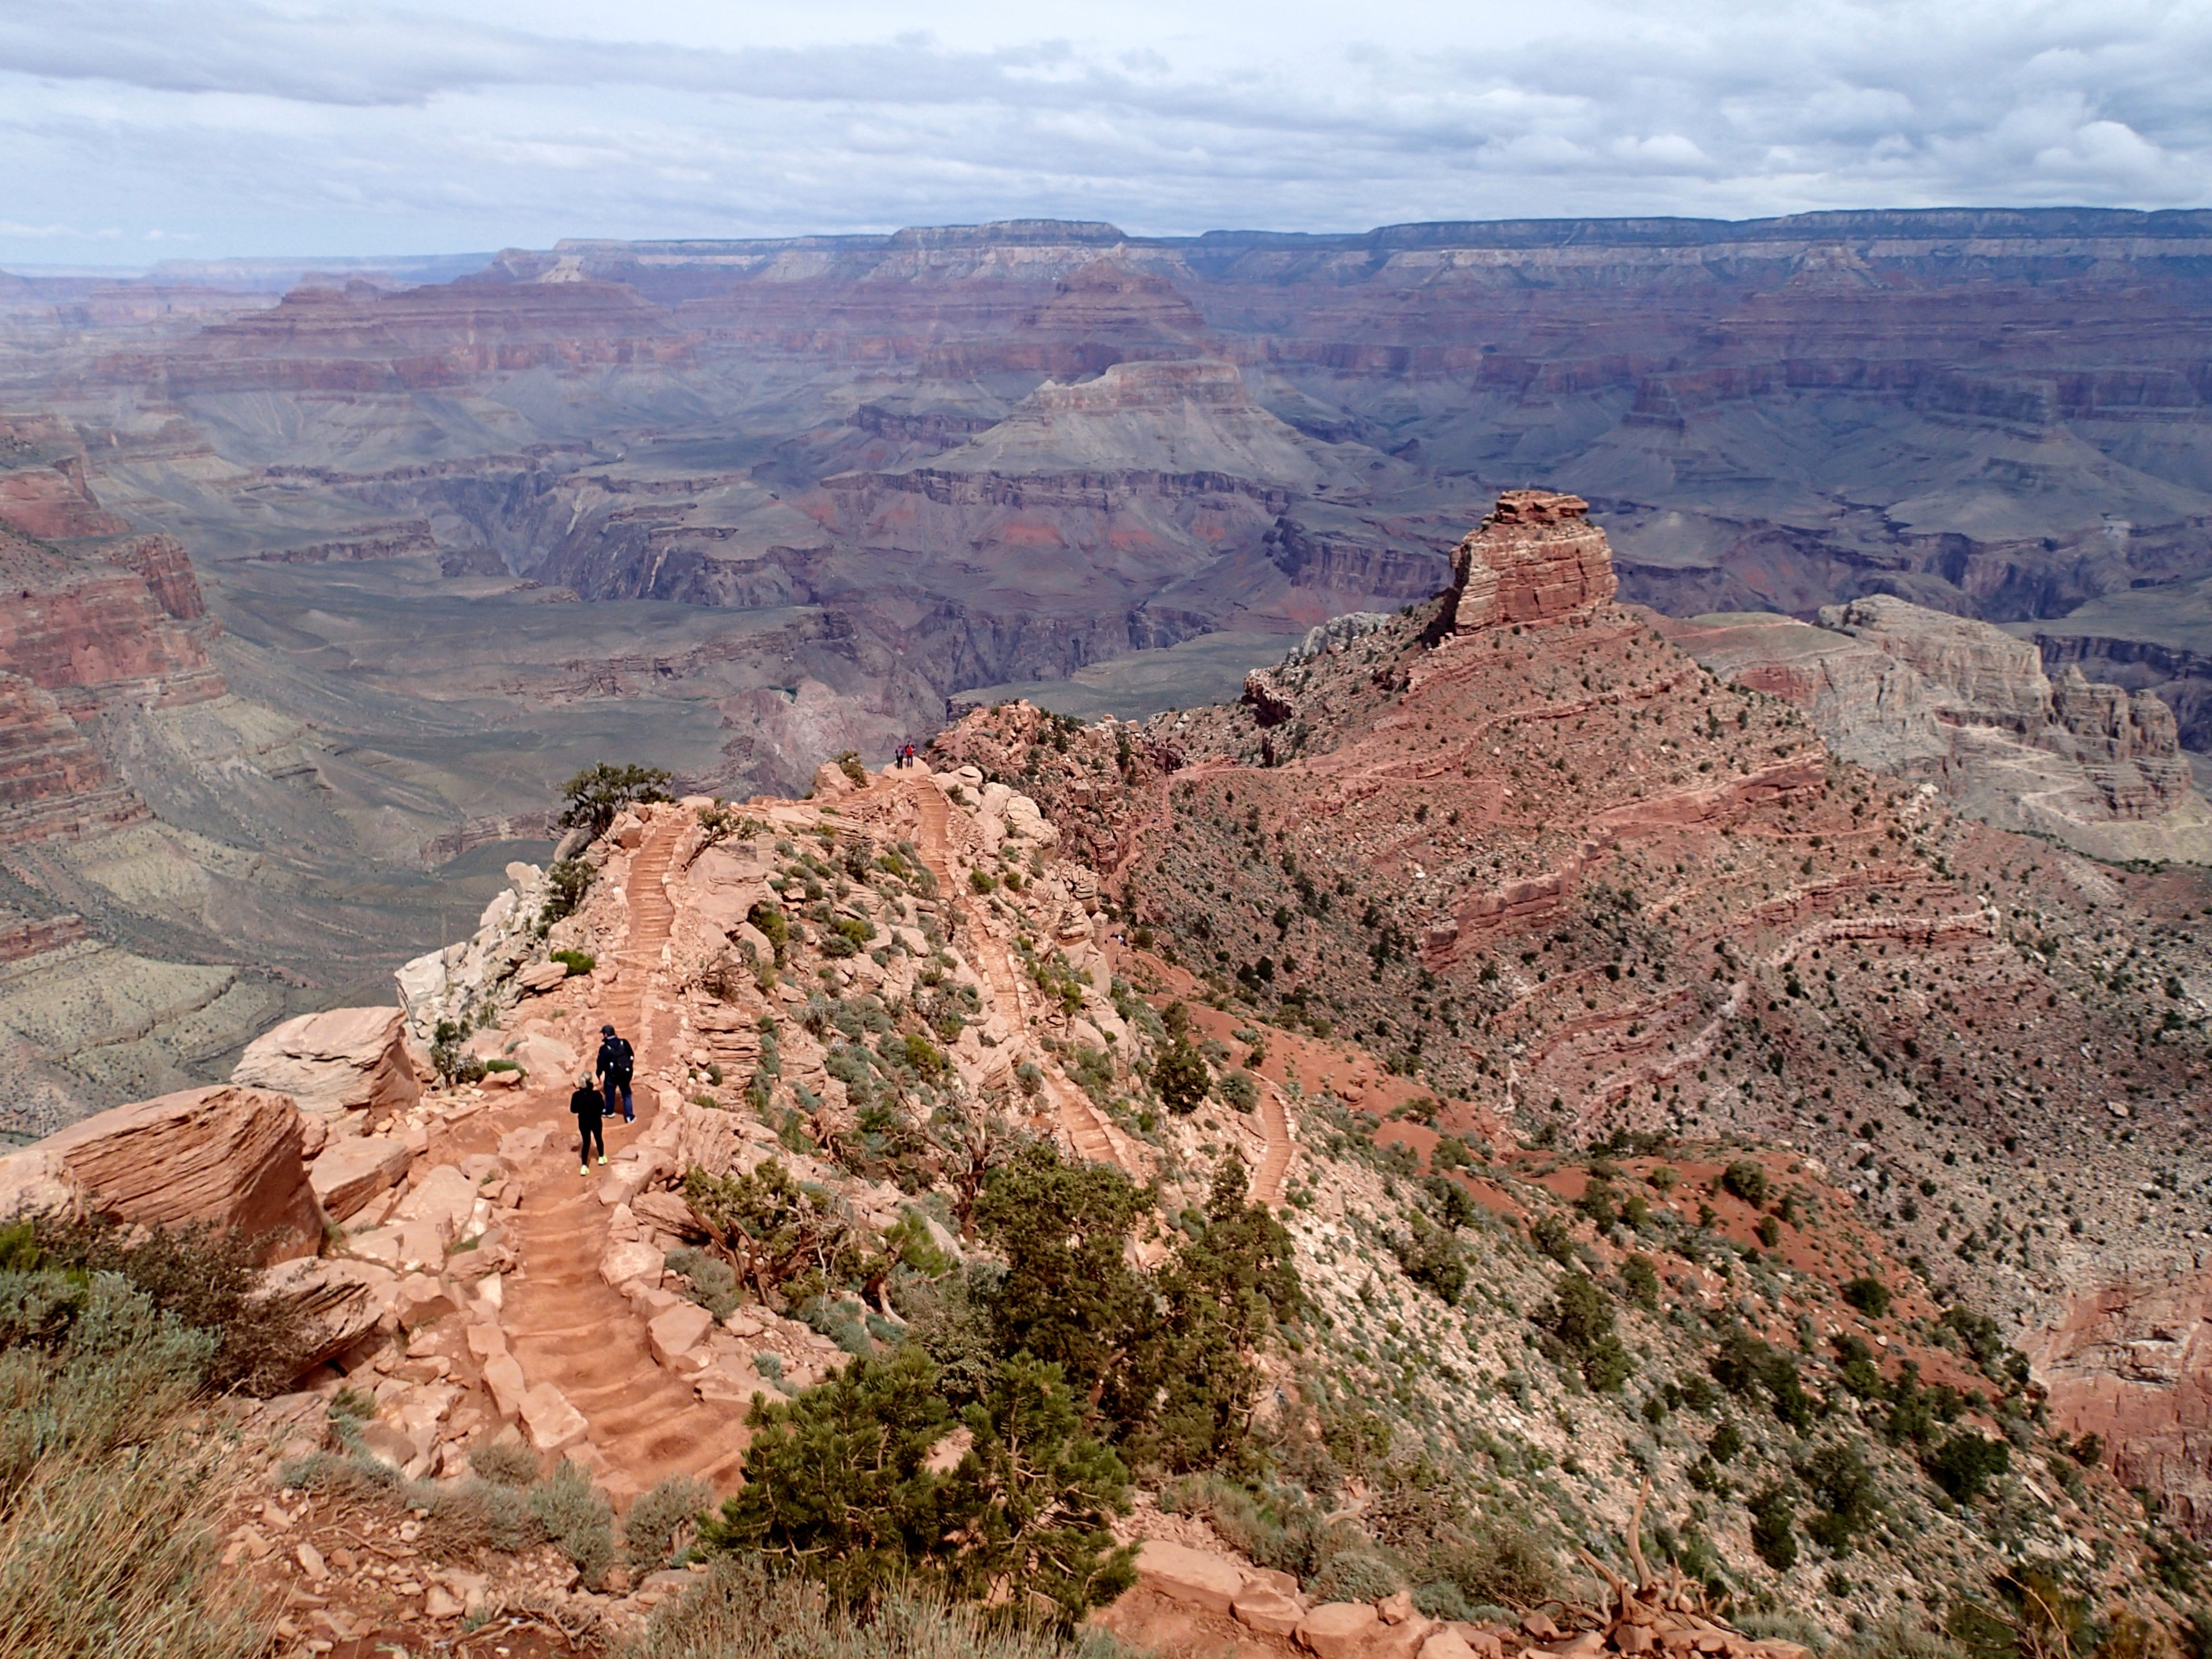
rock, trail, valley, formation, park, canyon, terrain, national park, geology, badlands, plateau, grandcanyon, wadi, landform, geographical feature